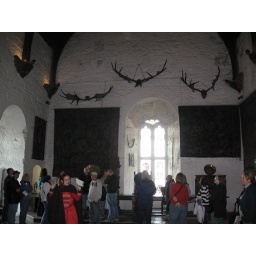
The main dining hall inside Bunratty Castle. The young lady in the foreground wearing the red dress was our guide.